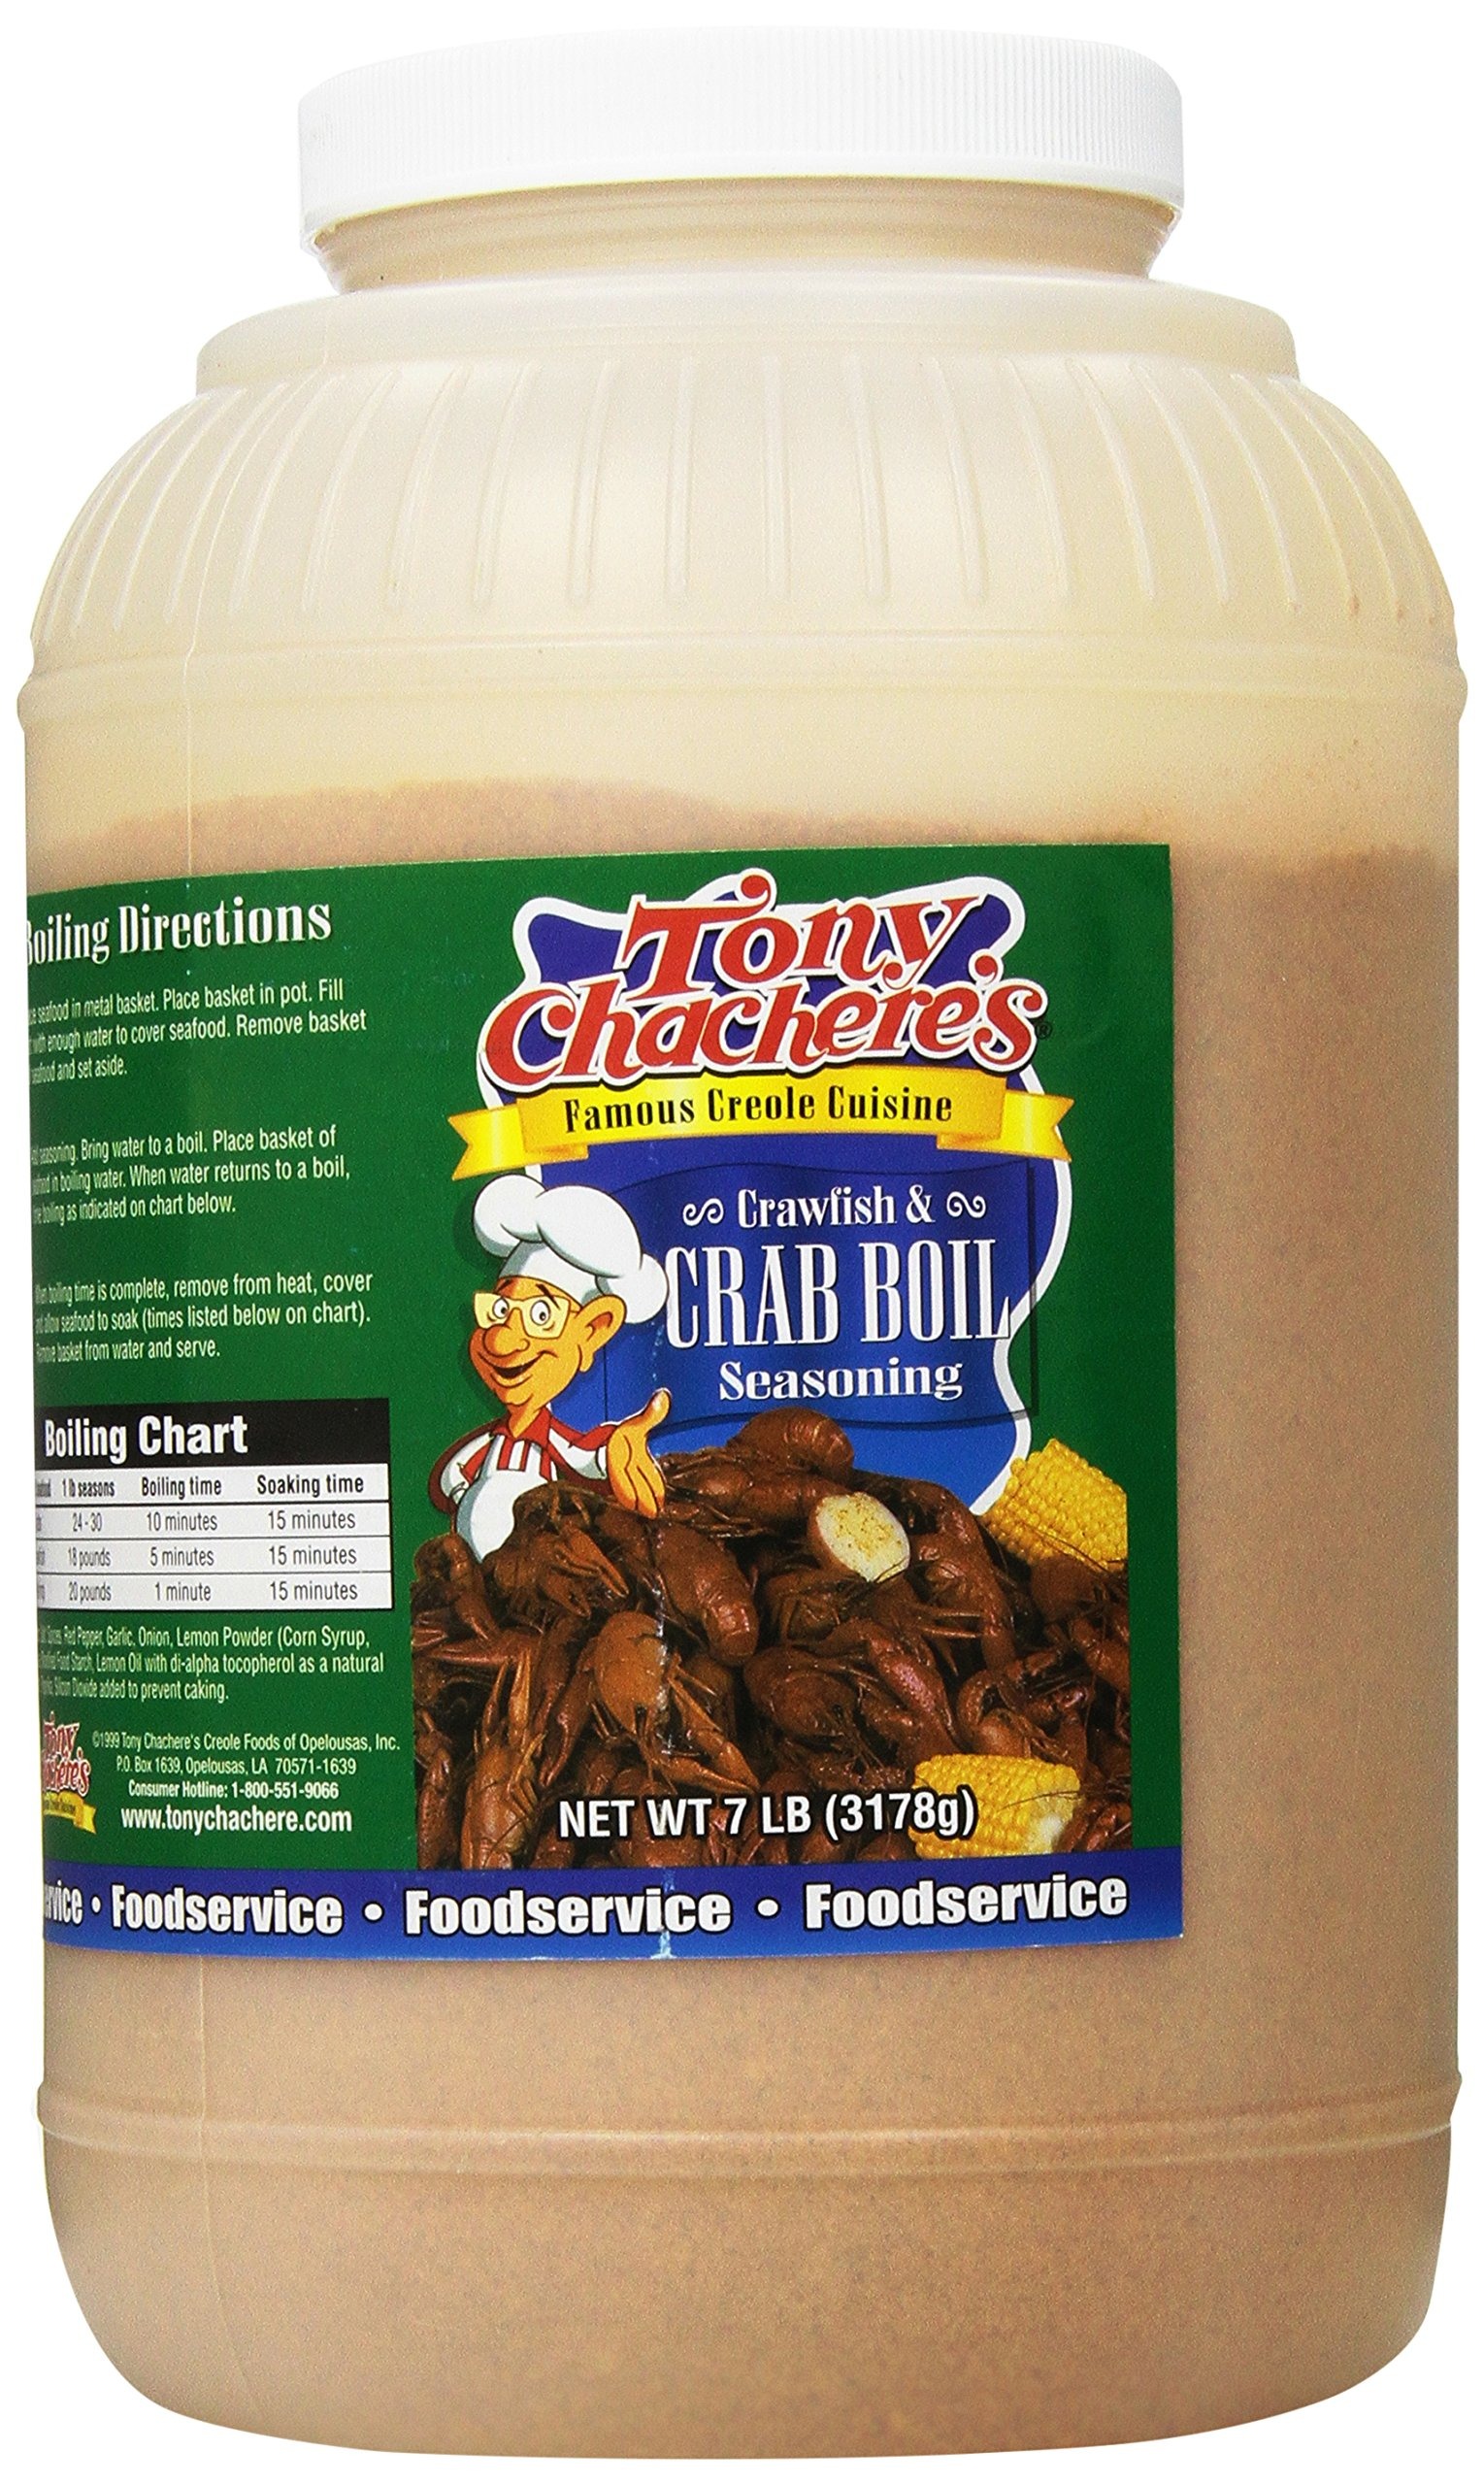
Item Name: Tony Chachere Seafood Seasonings, Crawfish and Crab Boil, 7 Pound
Bullet Point 1: Great for a Cajun seafood boil
Bullet Point 2: Perfect for crawfish, crab or shrimp
Bullet Point 3: A wonderful blend of spices
Bullet Point 4: Authentic creole
Bullet Point 5: Also available in 50lb
Bullet Point 6: Great for a Cajun seafood boil
Bullet Point 7: Perfect for crawfish, crab or shrimp
Bullet Point 8: A wonderful blend of spices
Bullet Point 9: Authentic creole
Bullet Point 10: This product is also used by many restaurants and chefs
Value: 112.0
Unit: Ounce

Price: 37.08